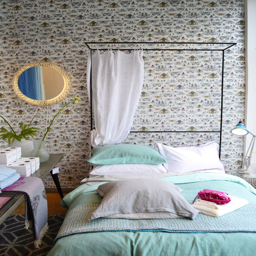
why not treat someone to a selection of bedding this season